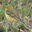
Label: bird